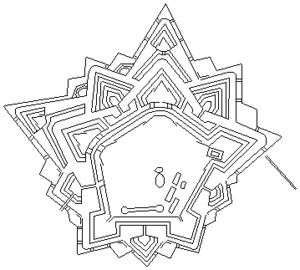
Citadelle de Liege en 1817.